Kyle Korver

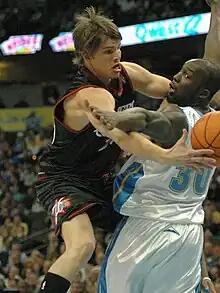
Korver (left) with the 76ers in January 2007

On June 26, 2003, Korver was selected by the New Jersey Nets with the 51st overall pick in the 2003 NBA draft. The Nets, fresh off an Atlantic Division win and an appearance in the NBA Finals, were low on cash and had none of their preferred draft choices remaining on the board. The organization selected Korver and immediately sold his draft rights to the 76ers for $125,000. The $125,000 reportedly covered the Nets' summer league costs and a new copy machine, with the "traded for a copy machine" incident becoming a rallying cry for Korver for the rest of his career. In 2019, Korver used the experience to help motivate that year's graduating class at his alma mater, Creighton University, explaining, "a few years ago, the copy machine broke...and I'm still playing."